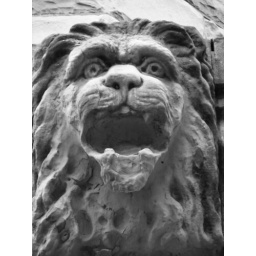
Lion on a water tower in Eden Park